Puławy

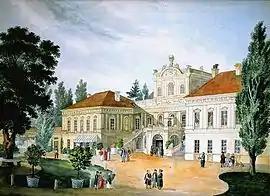
"Czartoryski residence in Puławy", B. Czernow, 1842

In 1731, Maria Zofia Sieniawska (the daughter of Elżbieta and Adam Sieniawski), married August Aleksander Czartoryski. As a result, Puławy remained in the hands of the Czartoryski family for the next 100 years. The settlement prospered, and in 1784 it became the property of Prince Adam Kazimierz Czartoryski and his wife Izabela Czartoryska, "née" Fleming. Under their stewardship, and after the loss of Poland's independence in 1795 (see Partitions of Poland) the palace became a museum of Polish national memorabilia and a major cultural and political centre. In 1784 Adam and Izabela moved permanently into the palace, and soon afterwards Puławy became known as "Polish Athens". All major cultural figures of the late 18th century Poland visited the palace. Among them were Grzegorz Piramowicz, Franciszek Dionizy Kniaźnin, Julian Ursyn Niemcewicz, Adam Naruszewicz, Jan Paweł Woronicz, Franciszek Karpiński, Franciszek Zabłocki, Jan Piotr Norblin, Marcello Bacciarelli. In 1794, during the Kościuszko Uprising, Puławy was plundered and burned by the Russians as punishment for the Czartoryski family's support of the rebels. The reconstruction of the palace was initiated in 1796 by Princess Izabela who employed the renowned architect Chrystian Piotr Aigner. In 1801, the Princess opened the first museum in Poland in the Temple of the Sibyl in Puławy.